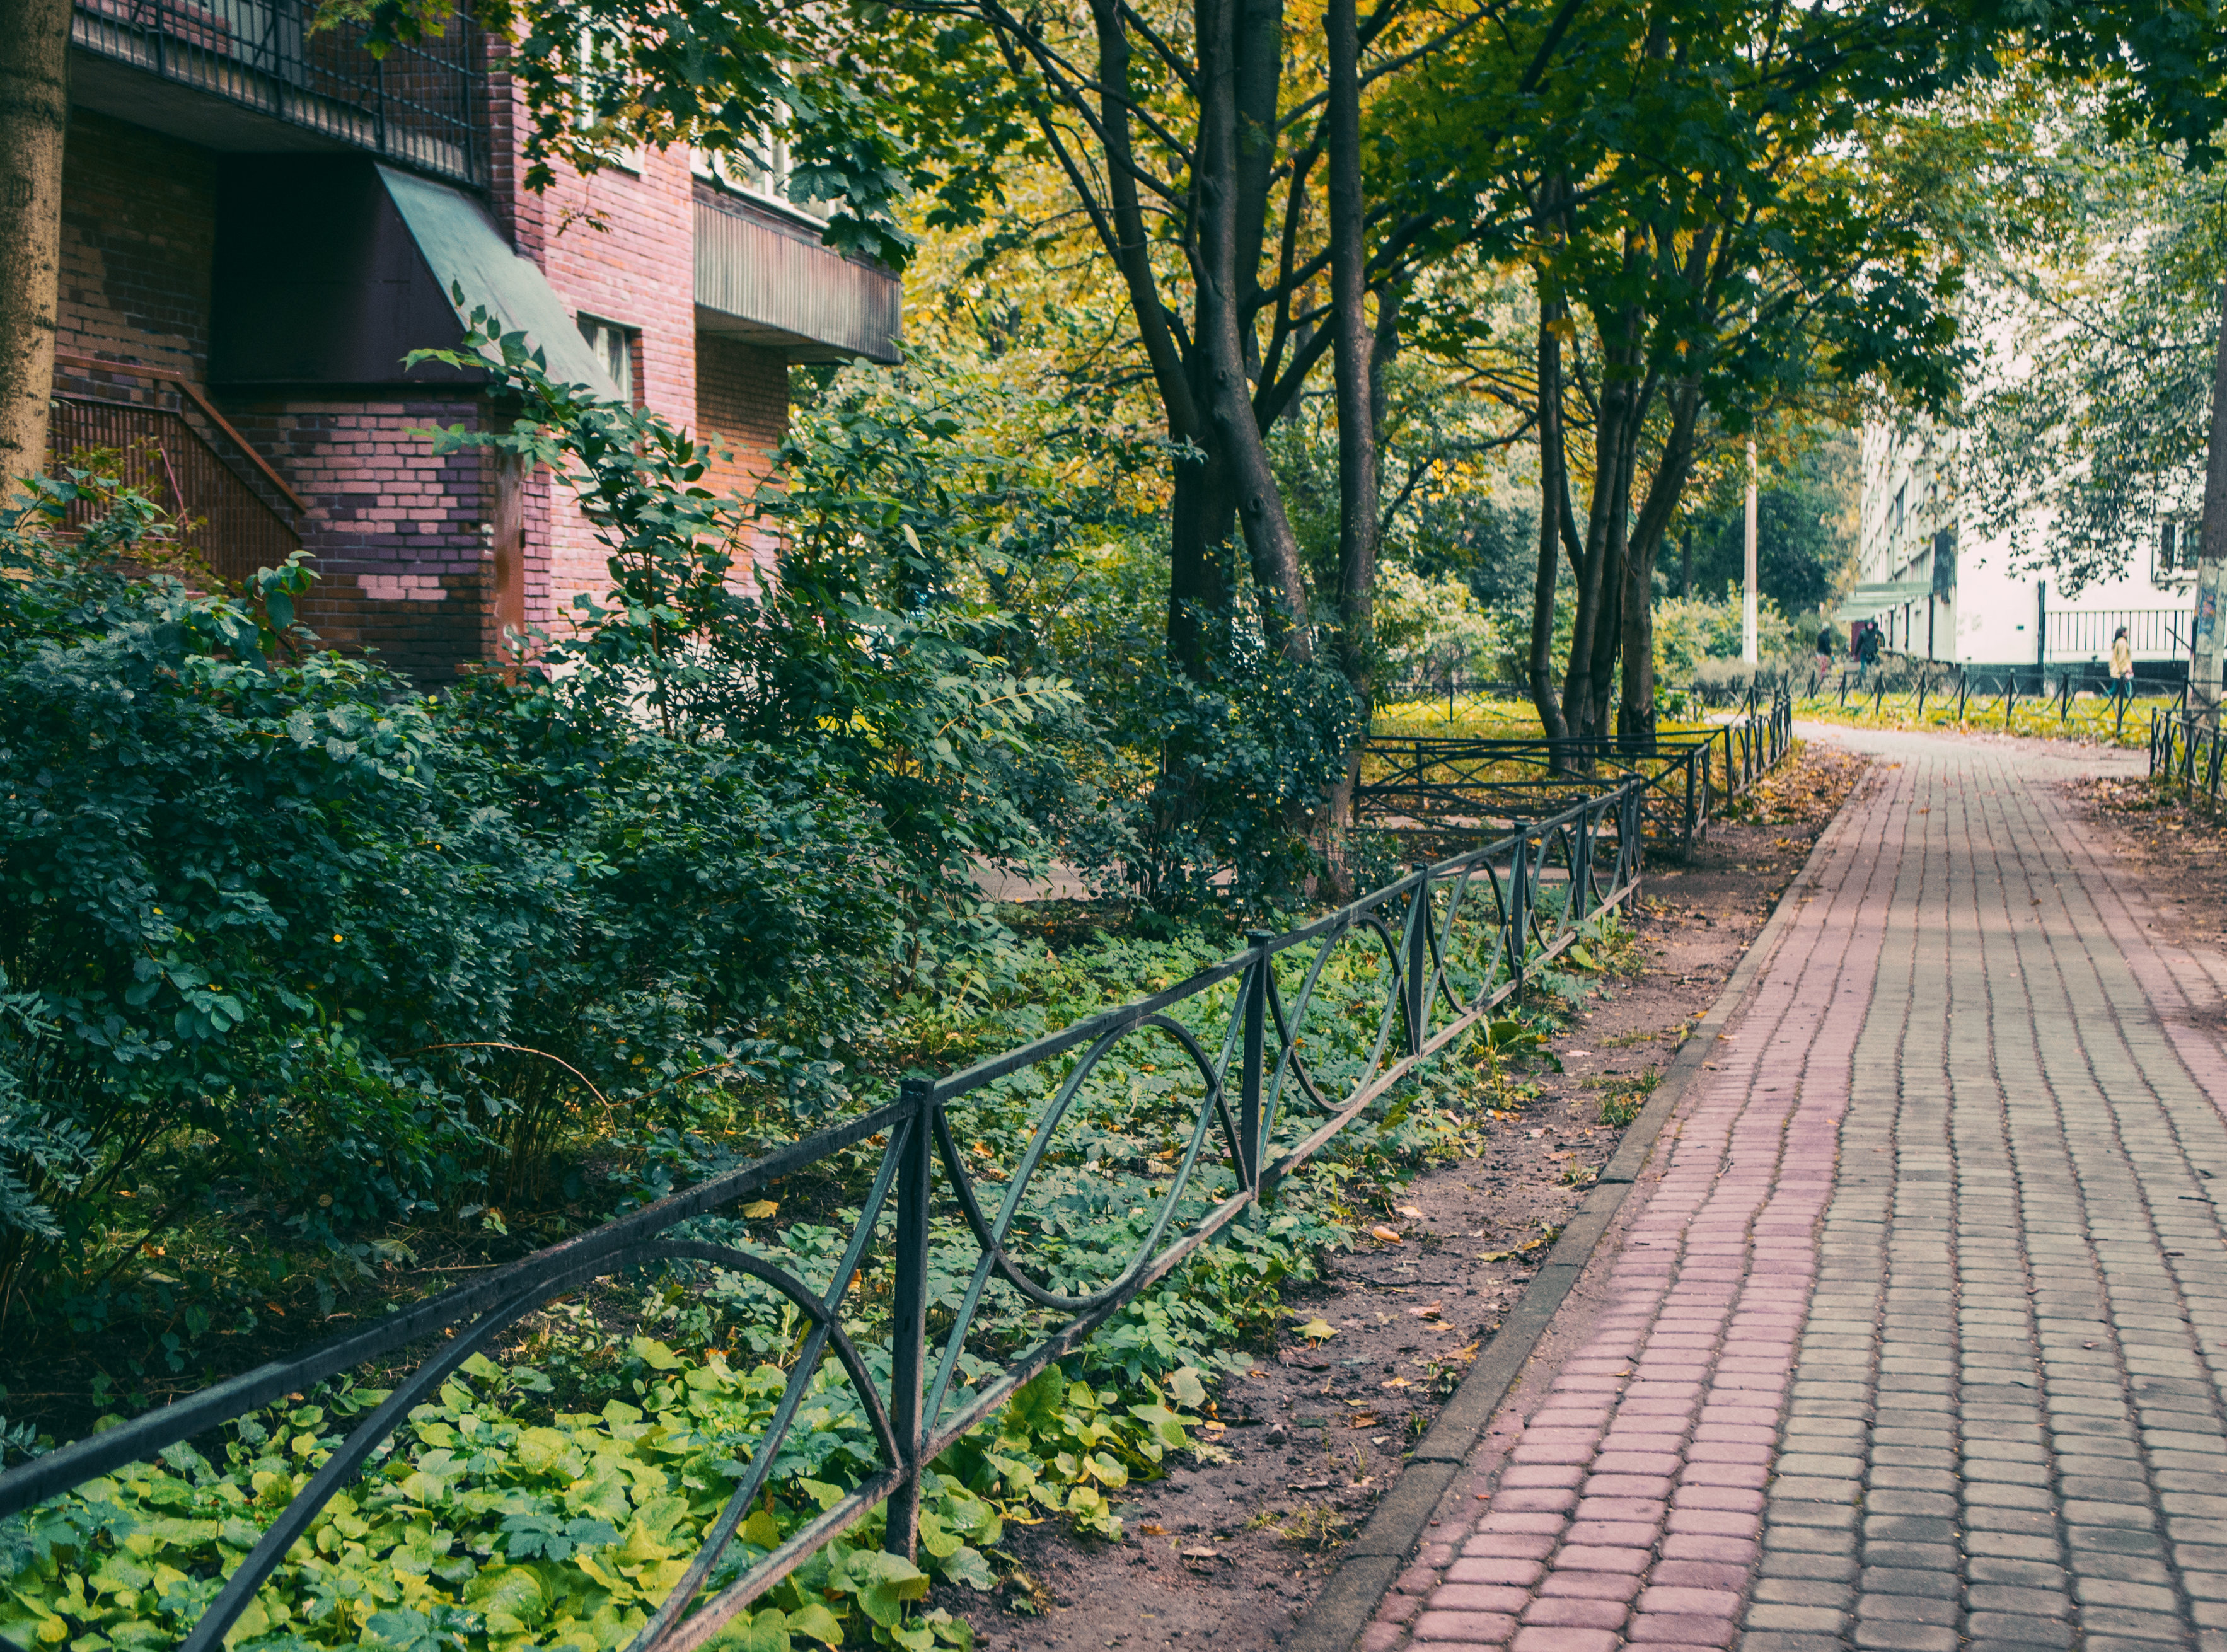
image, vegetation, tree, leaf, public space, neighbourhood, urban area, walkway, morning, sidewalk, architecture, grass, plant, woody plant, house, line, spring, residential area, autumn, city, slope, road surface, road, real estate, sunlight, home, street, cobblestone, fence, building, shrub, path, guard rail, shadow, handrail, suburb, urban design